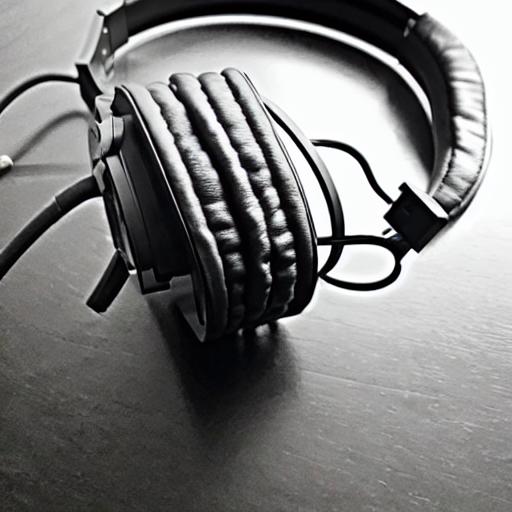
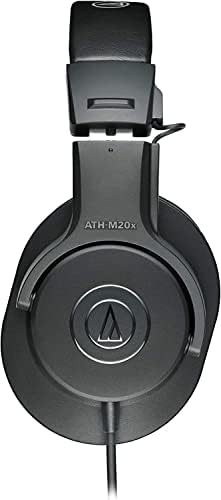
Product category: headphones
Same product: no